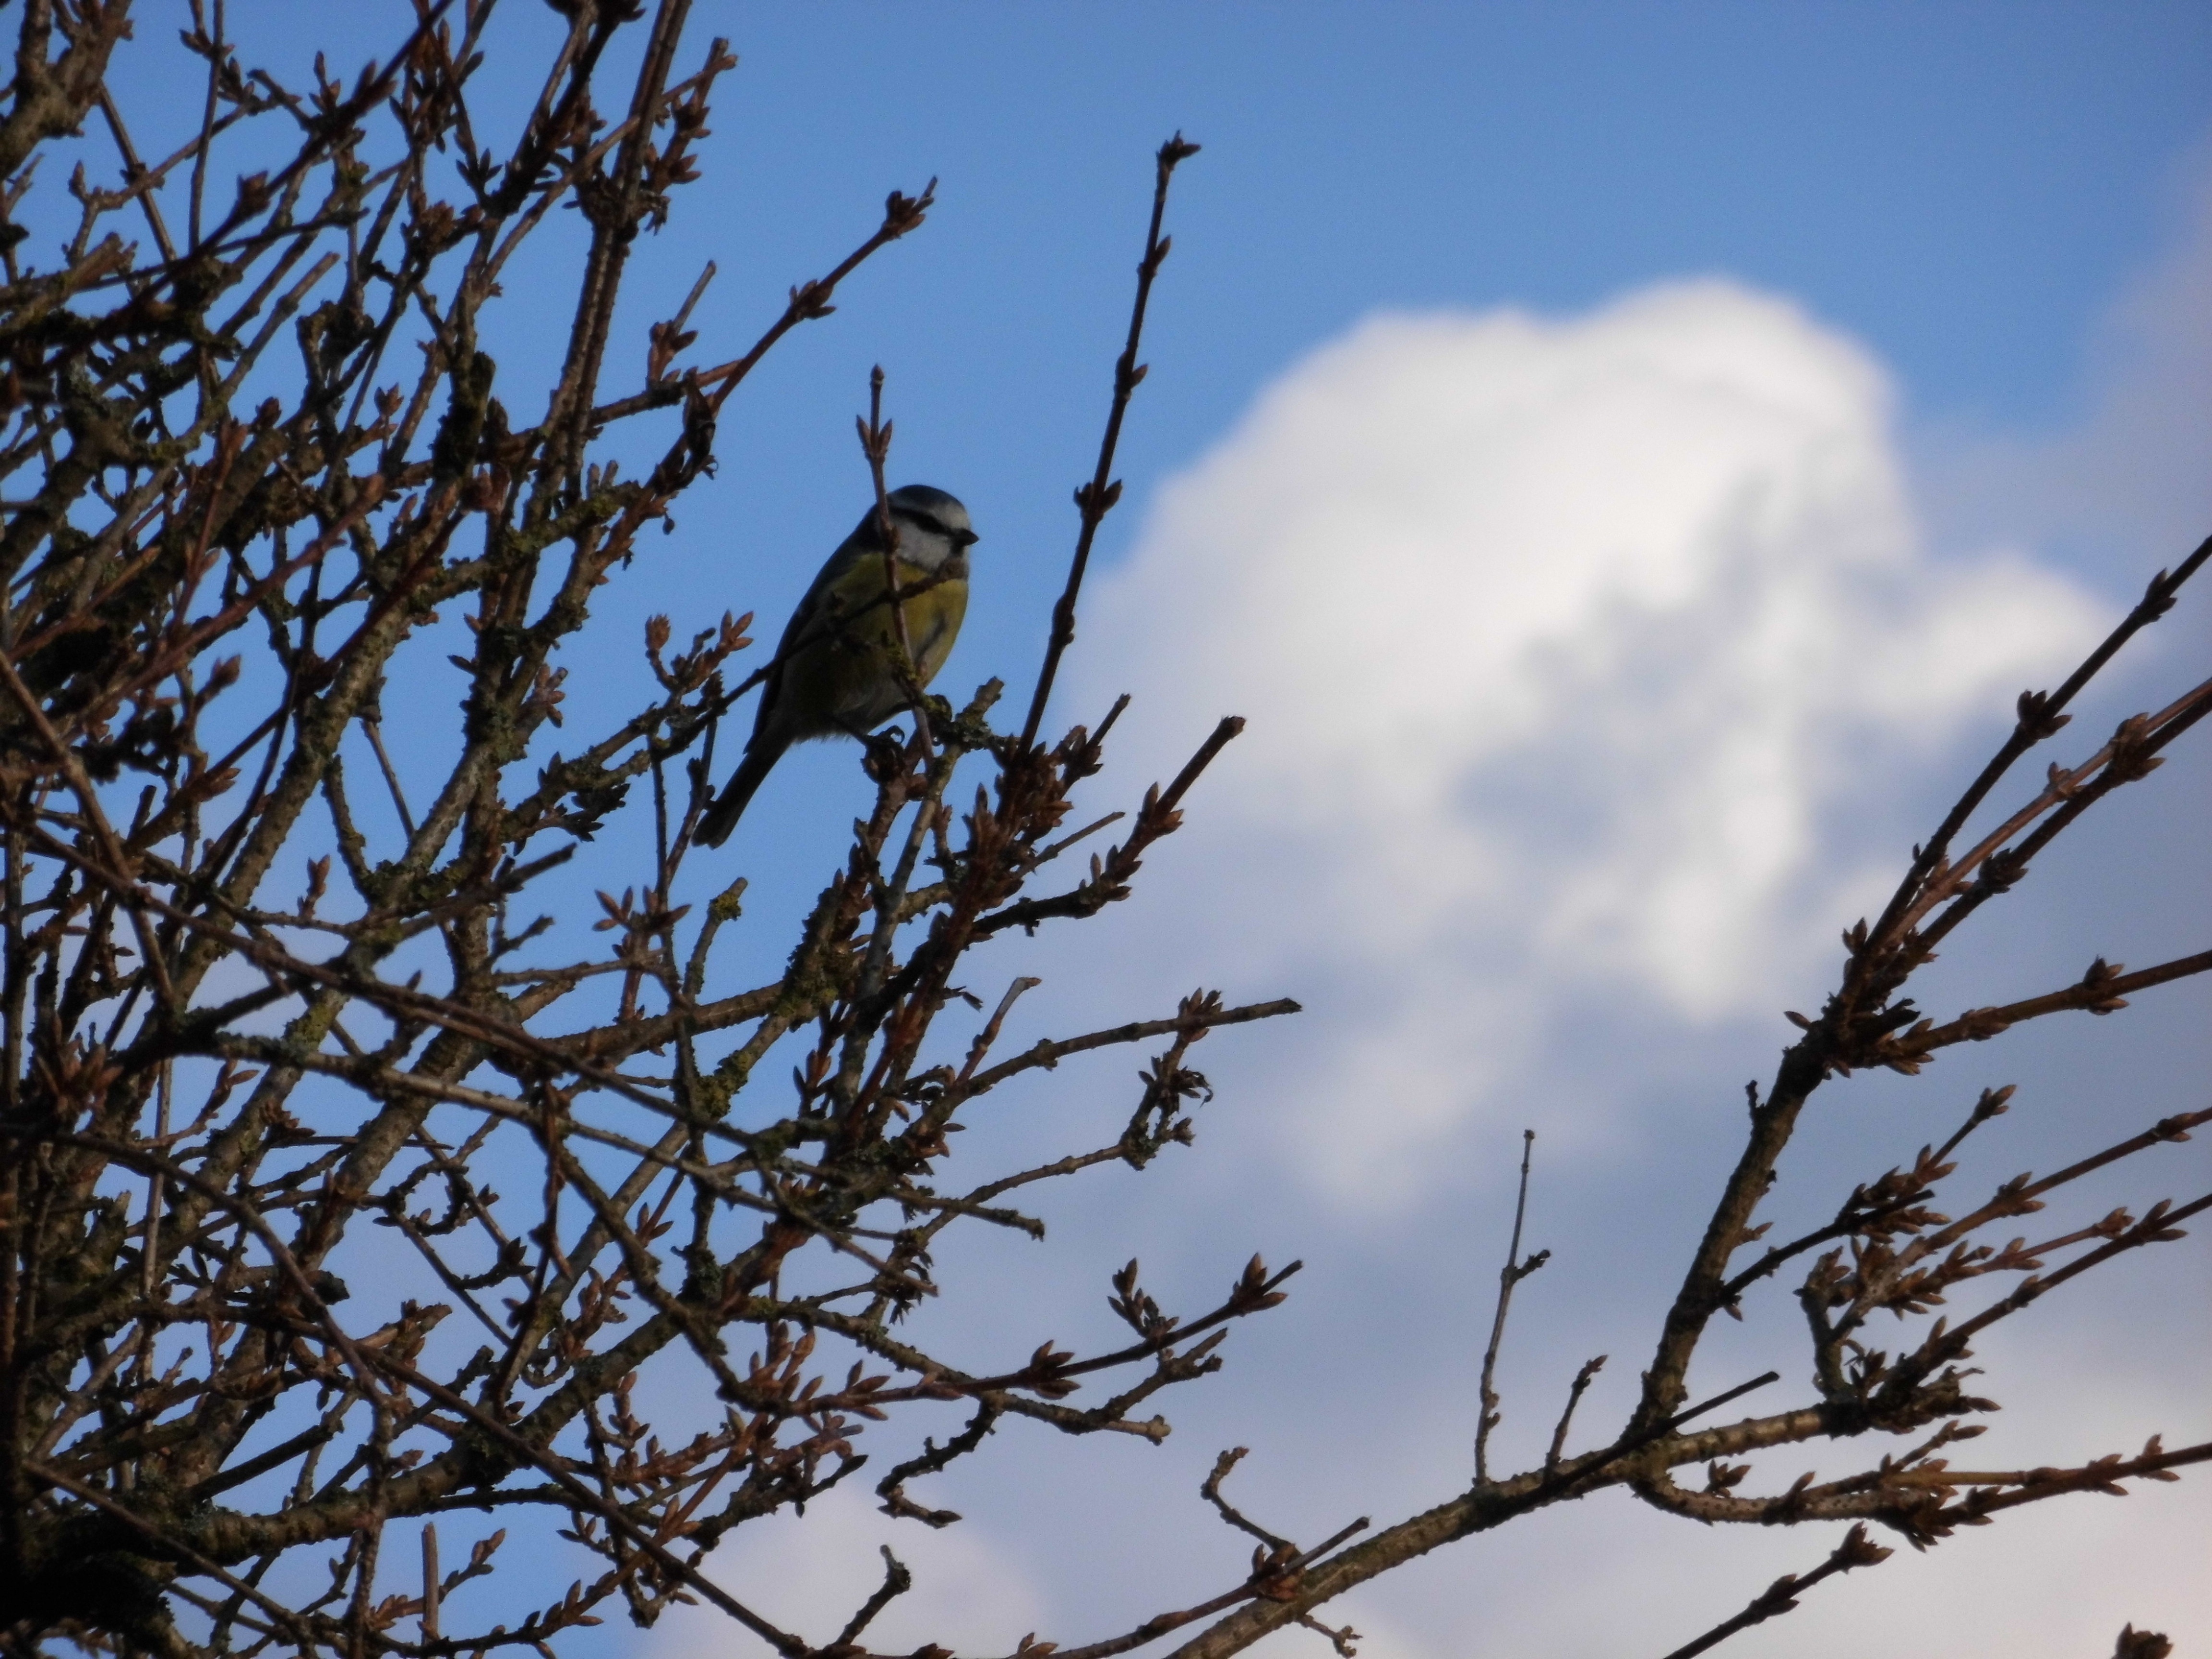
tree, nature, branch, bird, cloud, sky, wildlife, bush, fauna, vertebrate, blue tit, perching bird